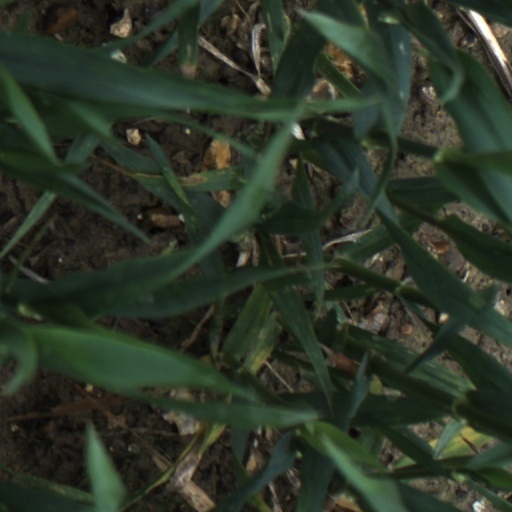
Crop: wheat